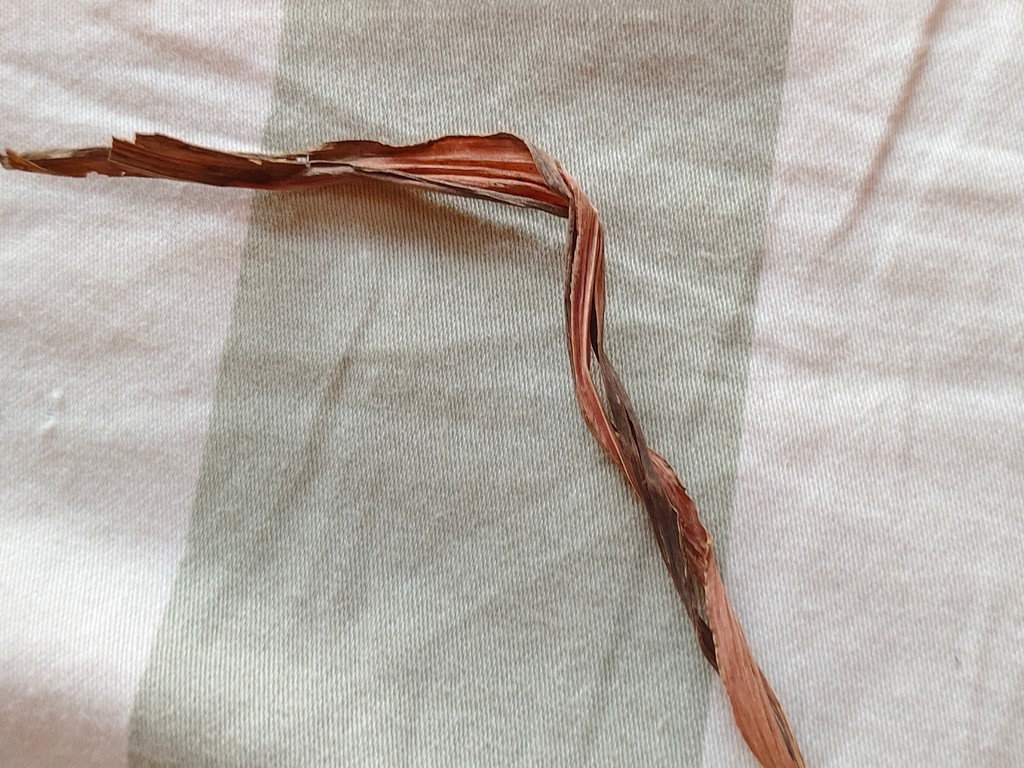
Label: Dried